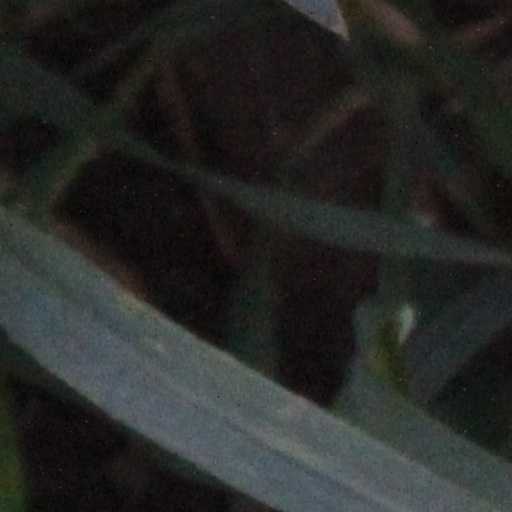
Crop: wheat